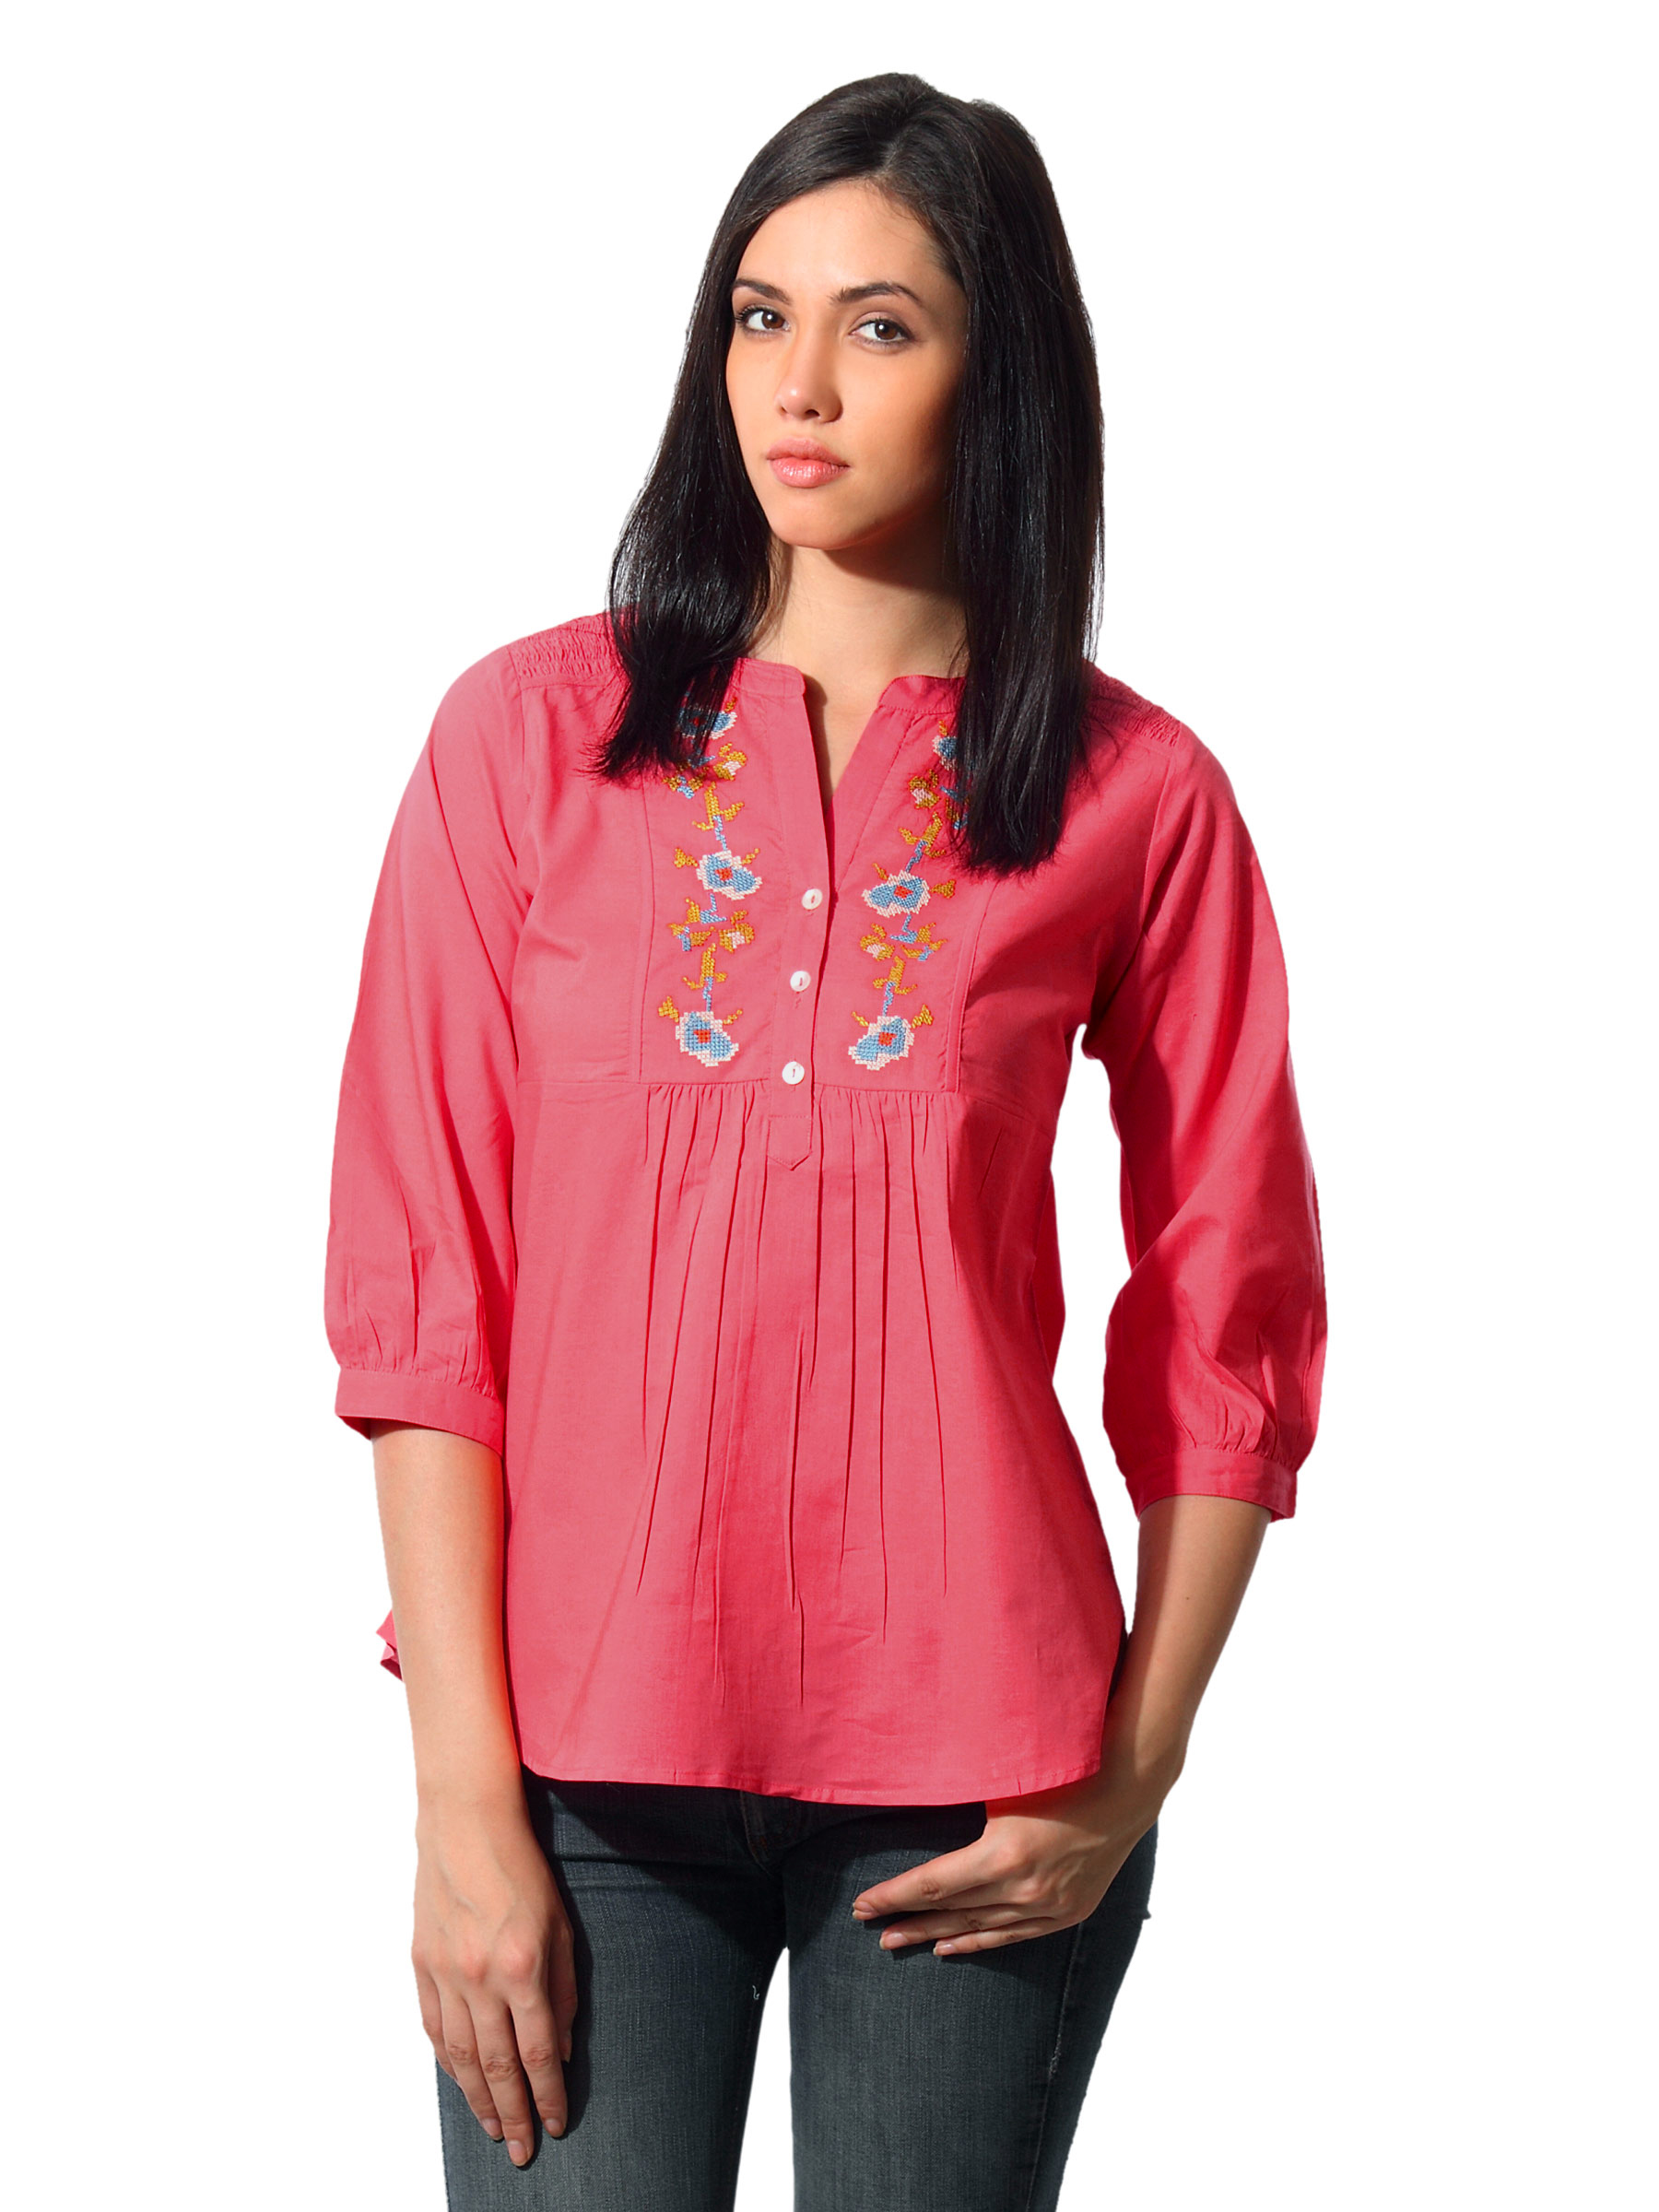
Mineral Women Orange Top
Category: Apparel / Topwear / Tops
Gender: Women
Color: Orange
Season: Summer 2012
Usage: Casual